Earth science

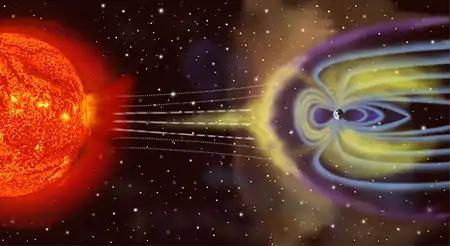
The magnetosphere shields the surface of Earth from the charged particles of the solar wind.("image not to scale.")

Atmospheric science initially developed in the late-19th century as a means to forecast the weather through meteorology, the study of weather. Atmospheric chemistry was developed in the 20th century to measure air pollution and expanded in the 1970s in response to acid rain. Climatology studies the climate and climate change.